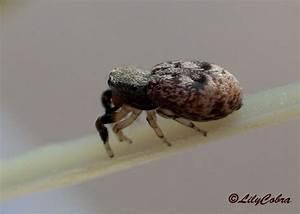
spider